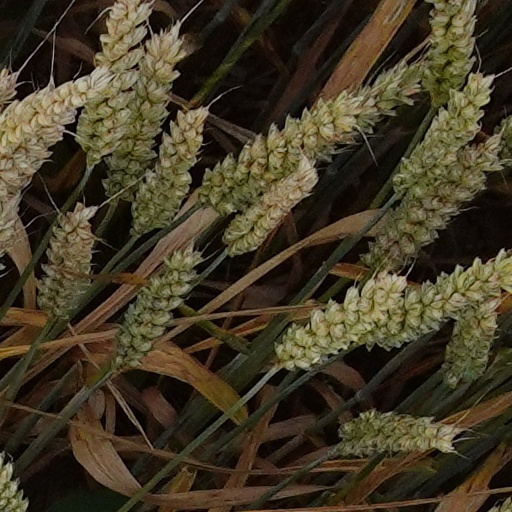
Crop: wheat